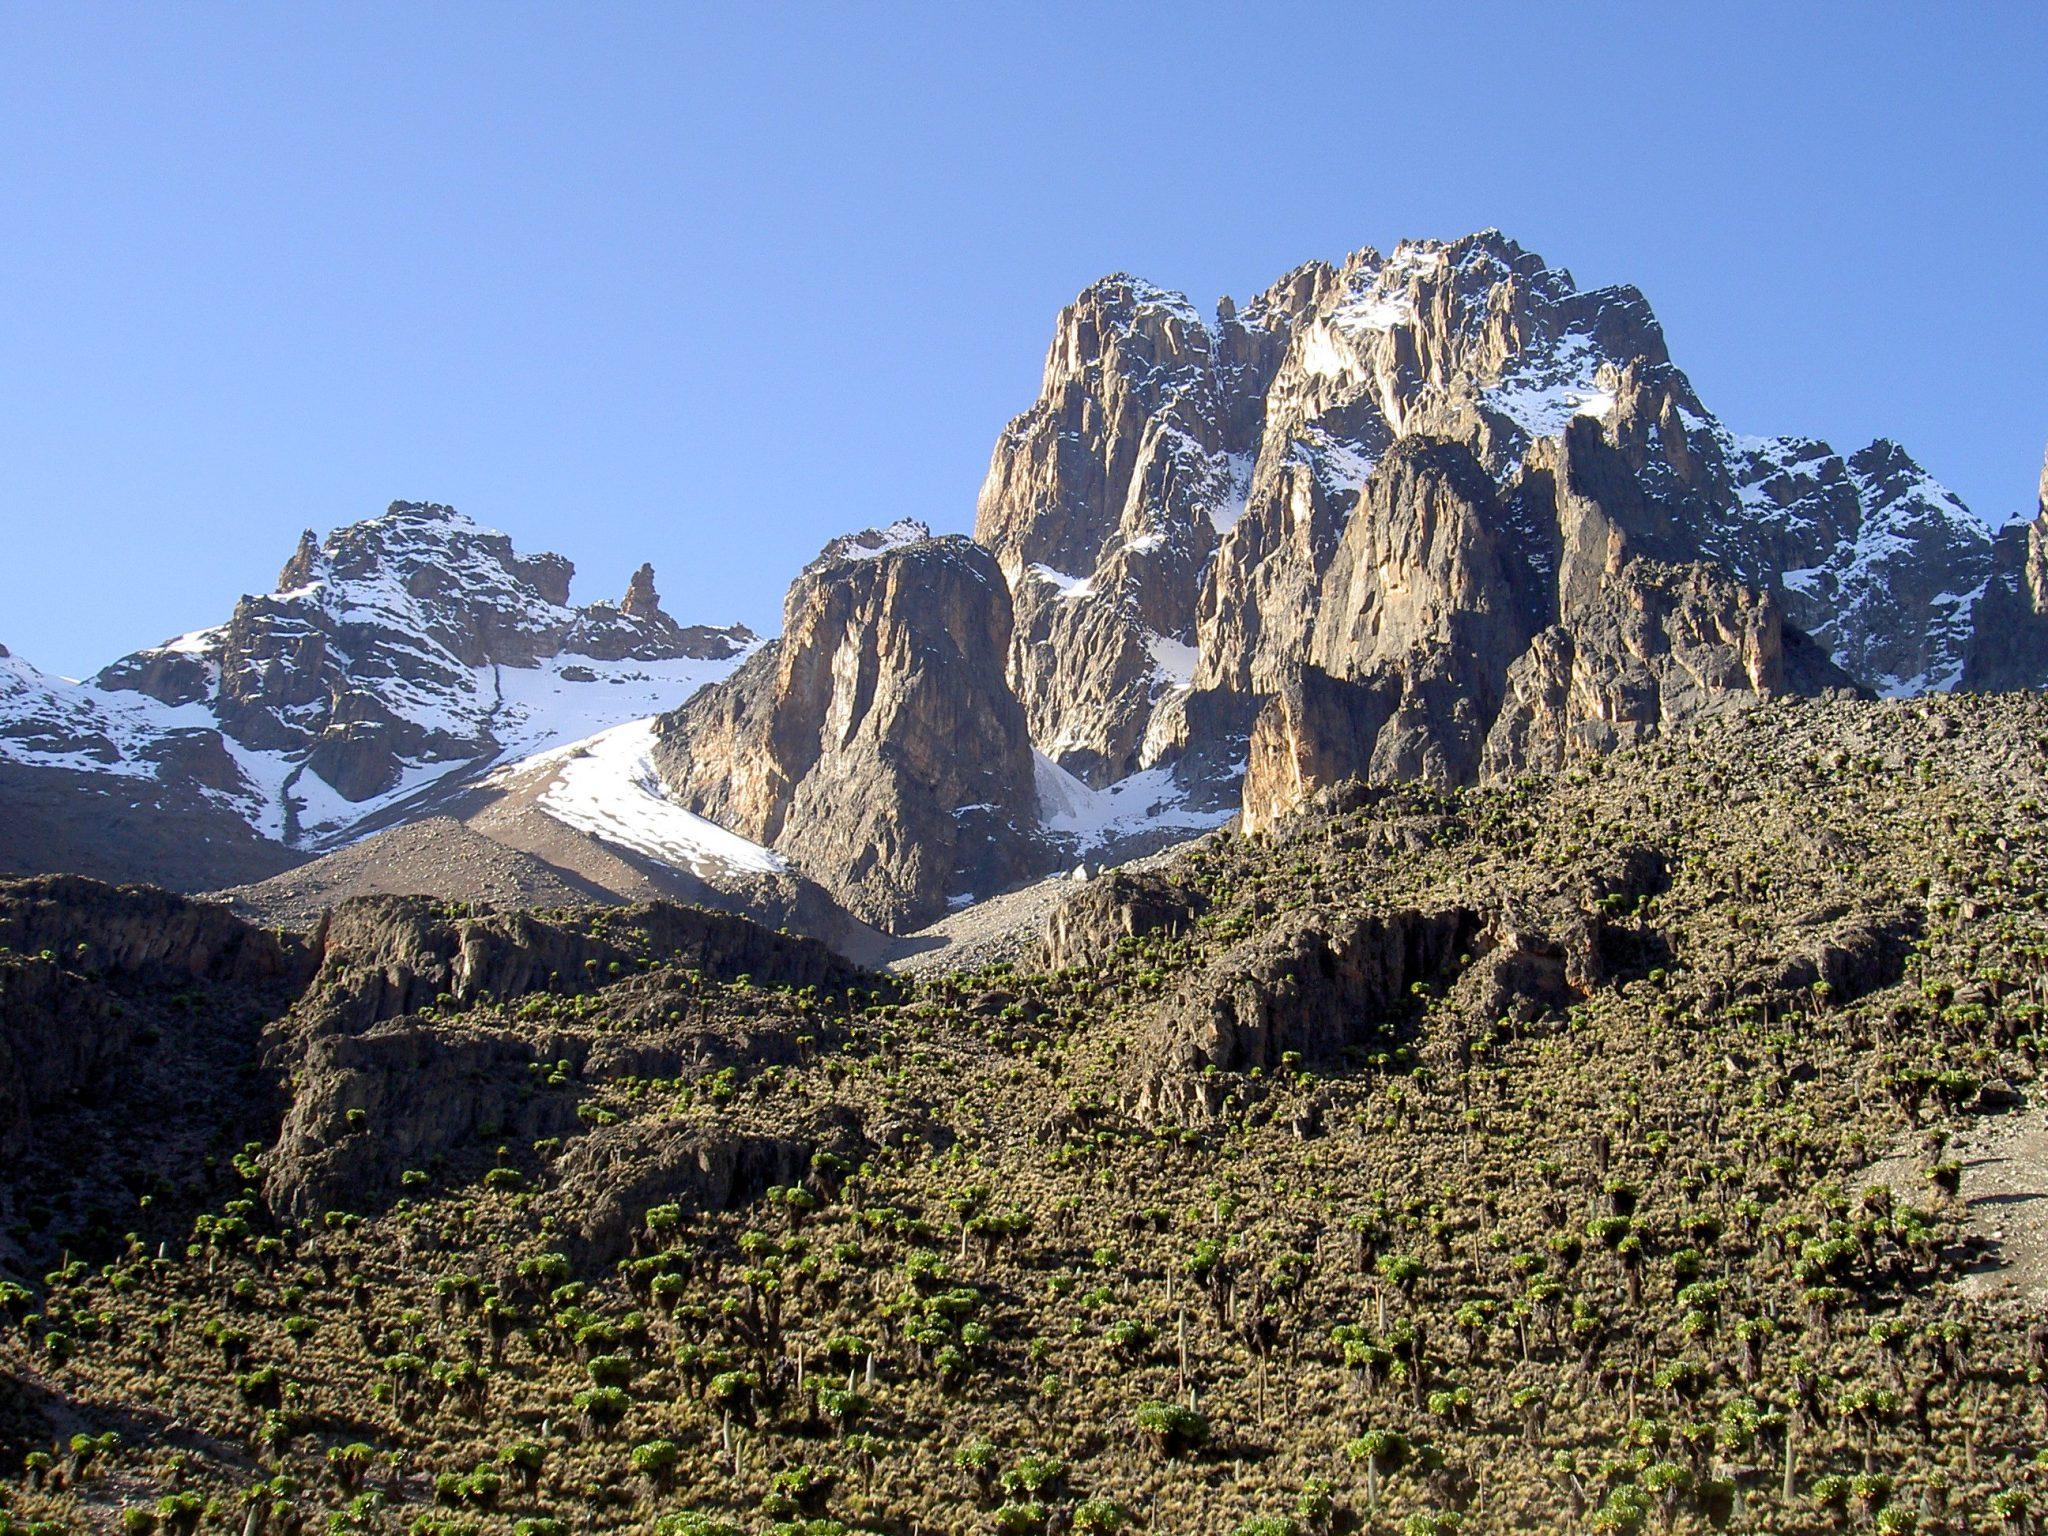
Mandhari nzuri ya kuvutia inayopambwa kwa milima mikubwa na midogo, iliyozungukwa na kufunikwa na anga lenye mawingu mepesi, huku eneo hilo likiwa limefurika vichaka vidogovidogo, pamoja na miti inayomea yenye kijani kibichi.